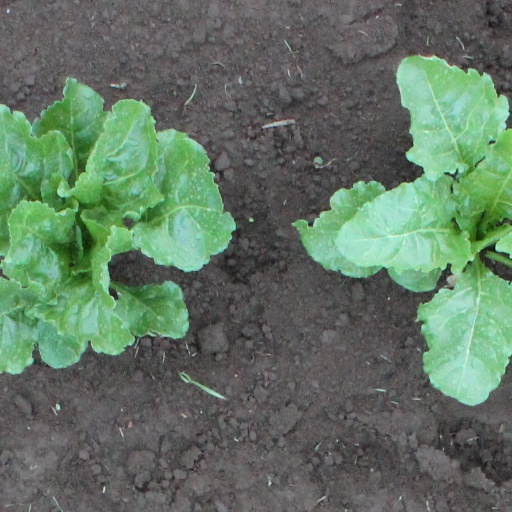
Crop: sugar beet